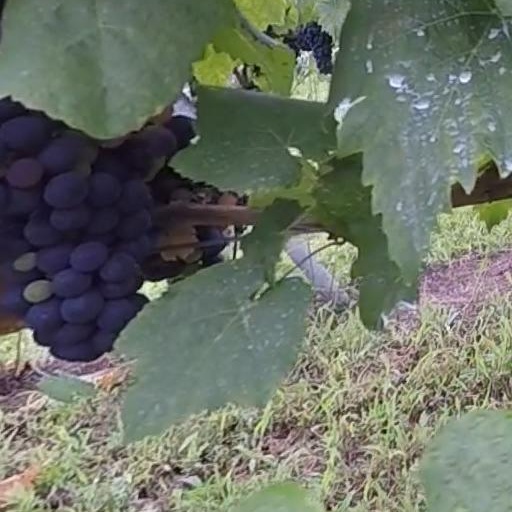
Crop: grape